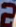
Number: 2